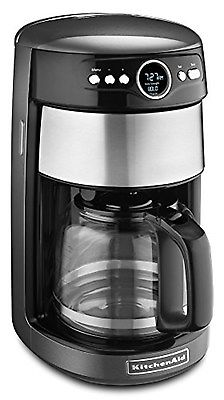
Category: coffee maker